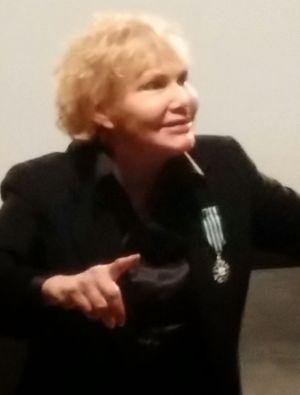
Anna Prucnal Chevalier des Arts et des Lettres
Anna Prucnal est une actrice et chanteuse française d'origine polonaise.